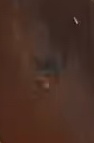
Face region: eyes (orbital_tightening_and_eye_area)
Pain indicator: moderately_present